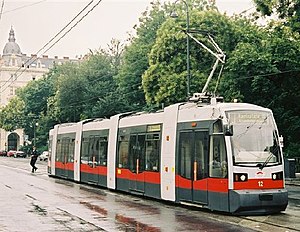
Wiener Straßenbahn / Nuværende situation
Sporvogn af typen ULF (A) på linje J
Wiener Straßenbahn er et sporvognssystem i Østrigs hovedstad Wien. Der er 227 kilometer sporvognslinje i Wien, hvilket gør det til at af verdens største systemer.